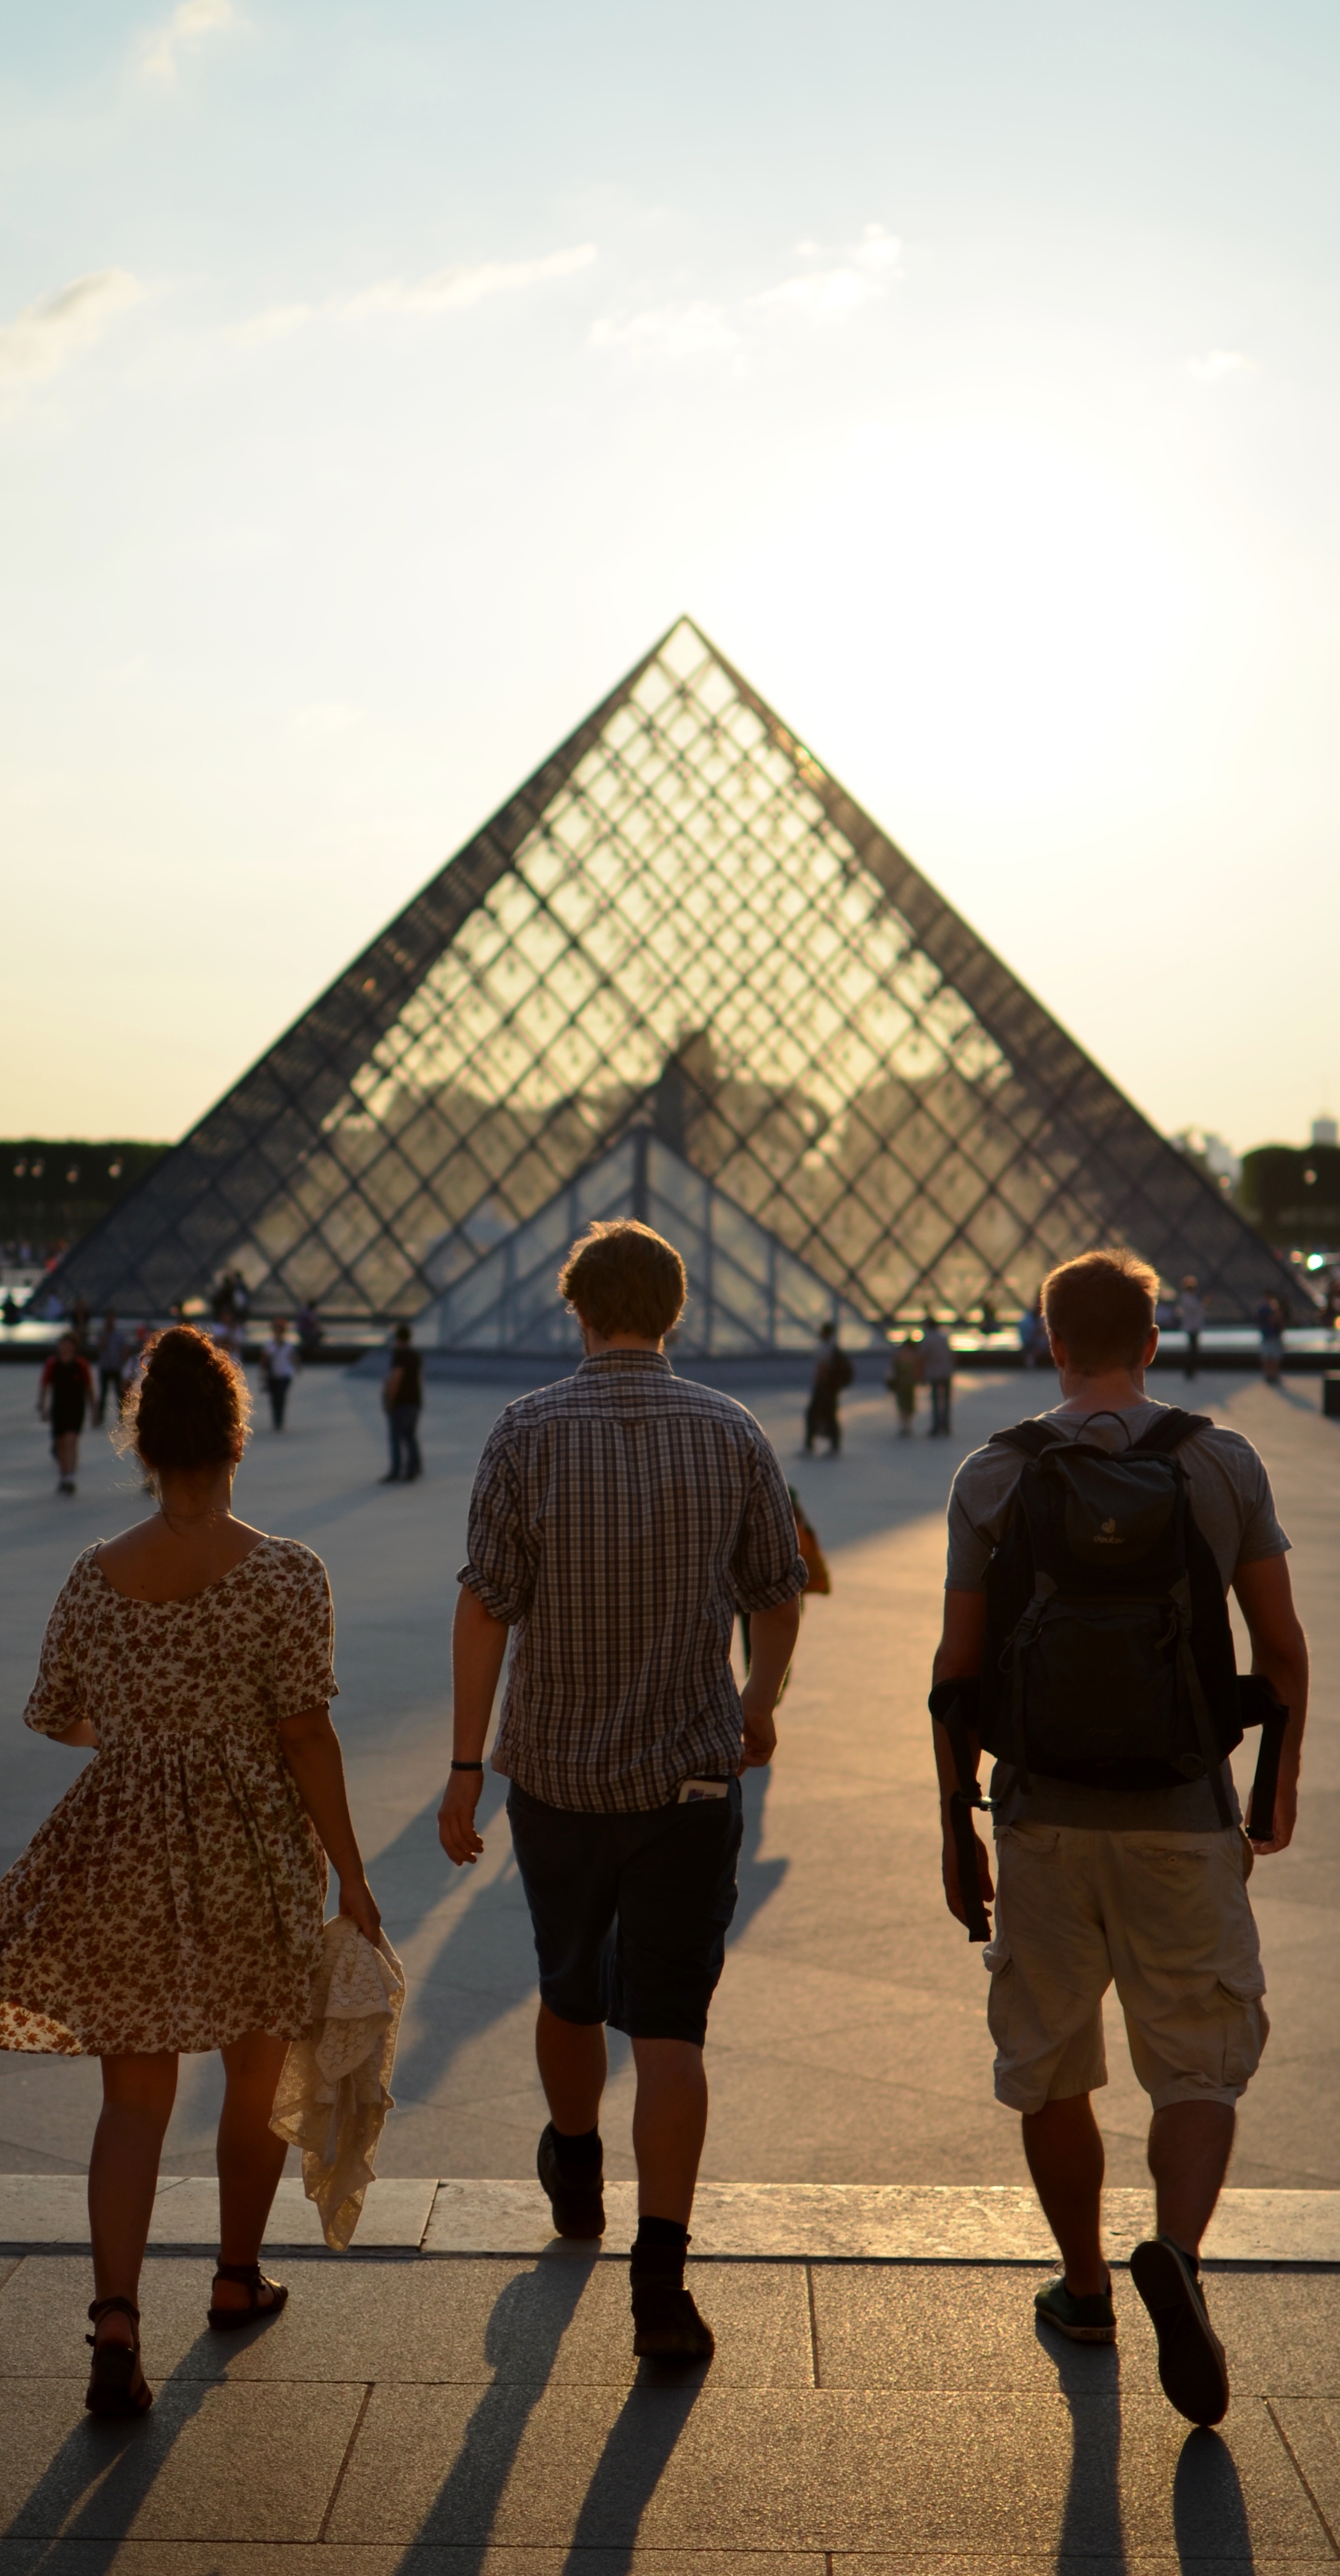
monument, travel, evening, tourism, temple